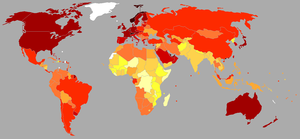
La richesse est la valeur de l'ensemble des biens détenus par un agent économique pouvant être soit produite par un revenu ou une plus-value, soit acquise par un legs ou une donation.
Le produit intérieur brut est l'indicateur économique qui permet de quantifier la valeur totale de la « production de richesse » annuelle effectuée par les agents économiques résidant à l'intérieur d'un territoire.
Cette liste est celle des pays du monde classés selon la valeur de leur produit intérieur brut annuel, en valeur nominale, par tête.